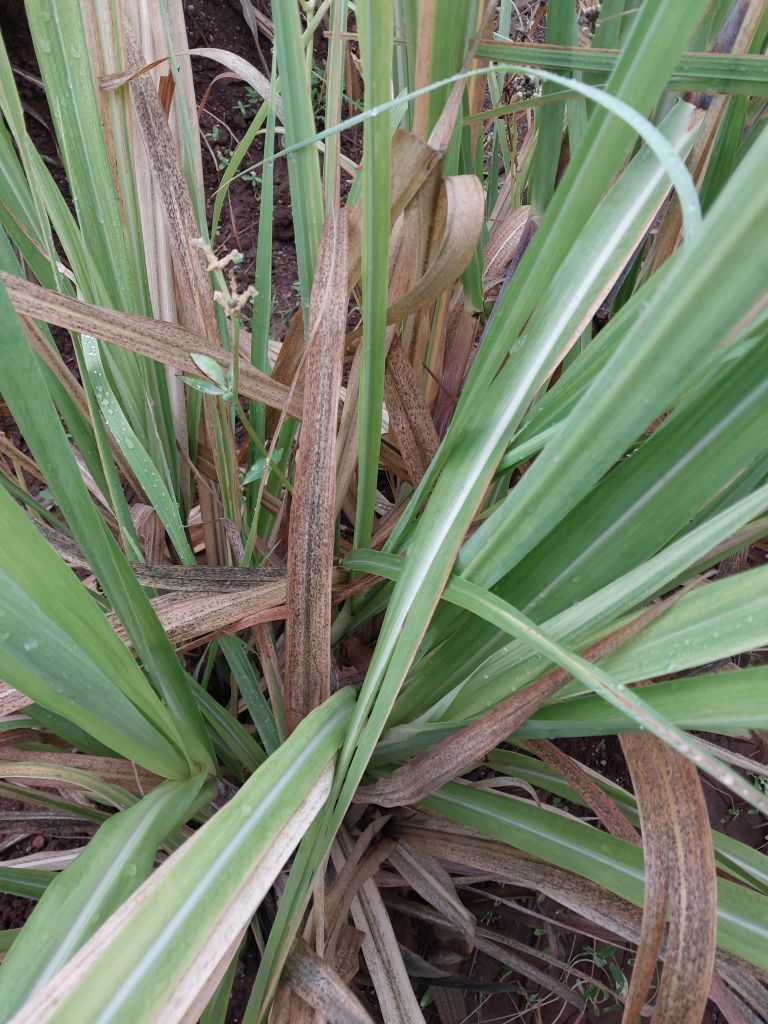
Label: BrownRust